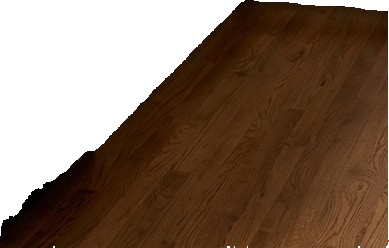
Surface category: floors